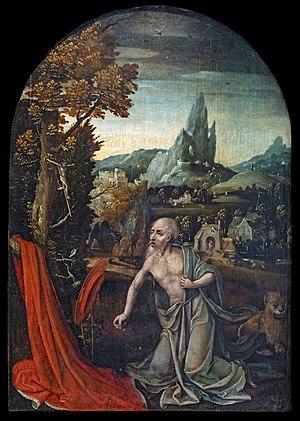
Joachim Patinier, Patenier, ou Patinir, né vers 1483 à Dinant et mort en 1524 à Anvers, est un Peintre et dessinateur flamand de la Haute Renaissance.